Maimonides Park

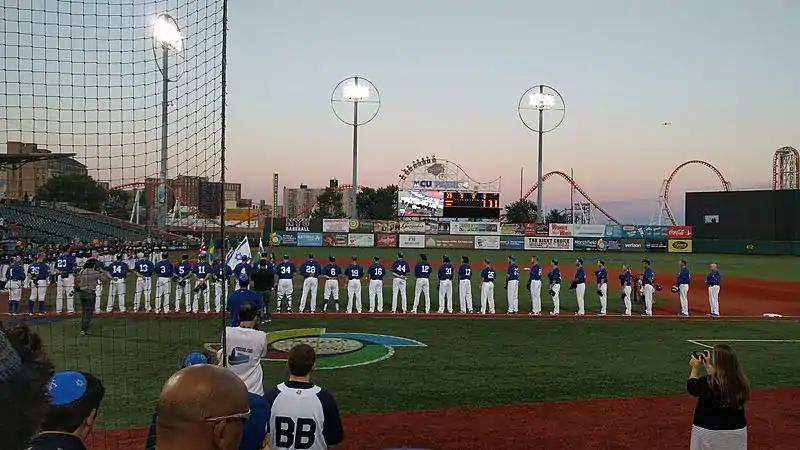
The park hosting the World Baseball Classic Qualifiers in 2016, after it was resurfaced with artificial turf

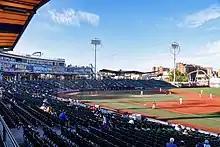
Detailed view of the stadium and field

In 2005 and 2014, MCU Park hosted the New York–Penn League All-Star Game.